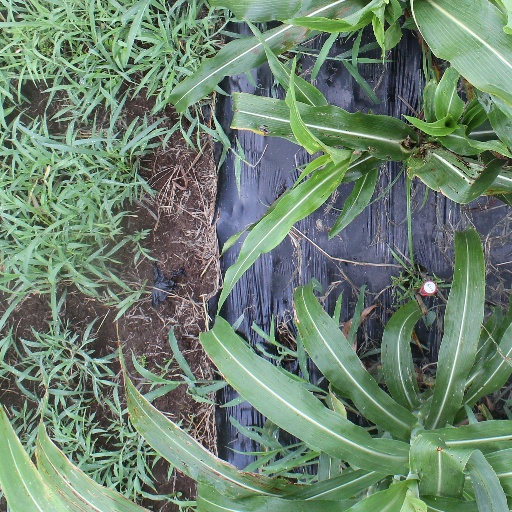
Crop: sorghum